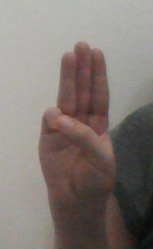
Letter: thaa